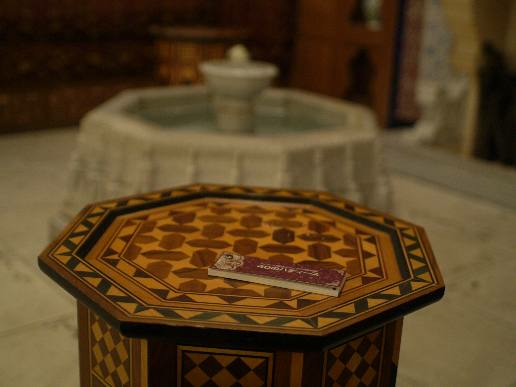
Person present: No